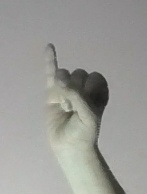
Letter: meem